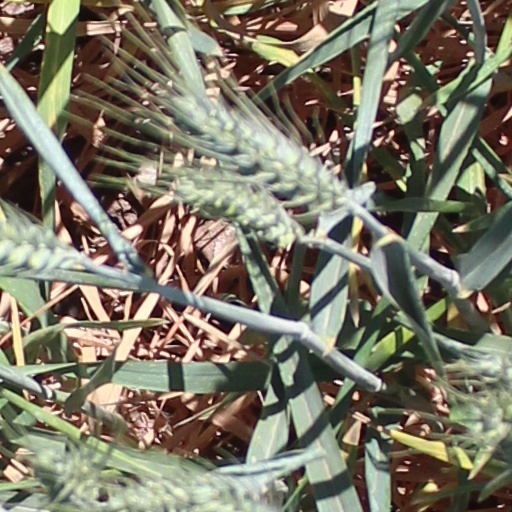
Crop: wheat